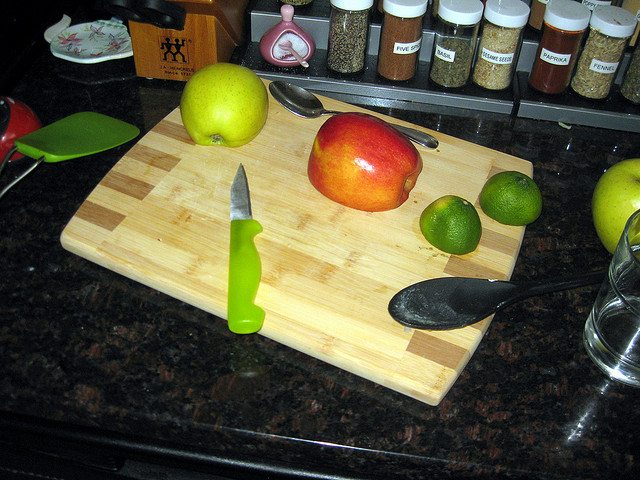
user: Given an image and a question. Answer the question in a short answer. Question: How long will this need to cook? Short Answer:
assistant: 0 minutes